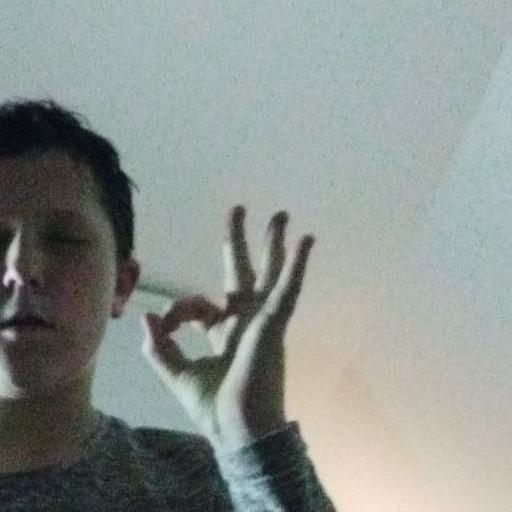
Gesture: ok